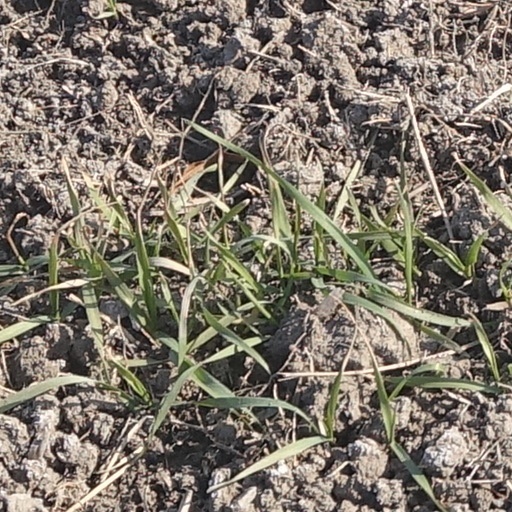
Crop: wheat